1991 Perfect Storm

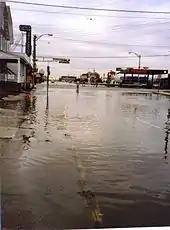
Street flooding in Ocean City, New Jersey, from the storm

Elsewhere in New England, waves up to reached as far north as Maine, along with tides that were above normal. Significant flooding was reported in that state, along with high winds that left areas without power. A total of 49 houses were severely damaged, 2 were destroyed, and overall more than 100 were affected. In Kennebunkport, the storm blew out windows and flooded the vacation home of then-President George H. W. Bush. The home sustained significant damage to its first floor. In Portland, tides were above normal, among the ten highest tides since record-keeping began in 1914. Along the coast, damage was worse than that caused by Hurricane Bob two months prior. Across Maine, the storm left $7.9 million (1991 USD) in damage, mostly in York County. More than half of the damage total was from property damage, with the remainder to transportation, seawalls, and public facilities. Although there were no deaths, there were two injuries in the state. In neighboring New Hampshire, coastal flooding affected several towns, destroying two homes. The storm destroyed three boats and damaged a lighthouse. High waves destroyed or swept away over 50,000 lobster traps, representing $2 million in losses (1991 USD). Damage was estimated at $5.6 million (1991 USD). Further west, high winds and coastal flooding lashed the Rhode Island and Connecticut coasts, killing a man in Narragansett, Rhode Island. Winds reached in Newport, Rhode Island, causing power outages.